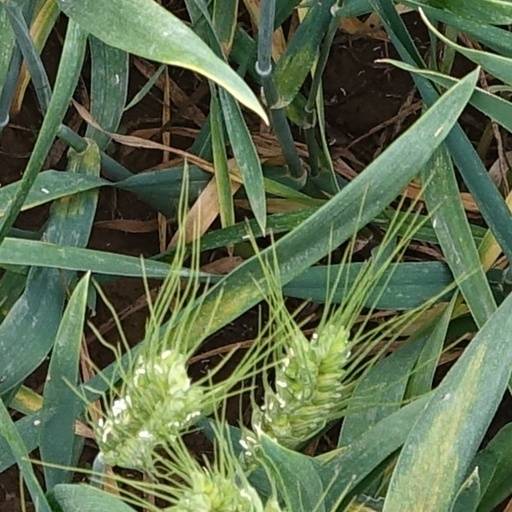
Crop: wheat